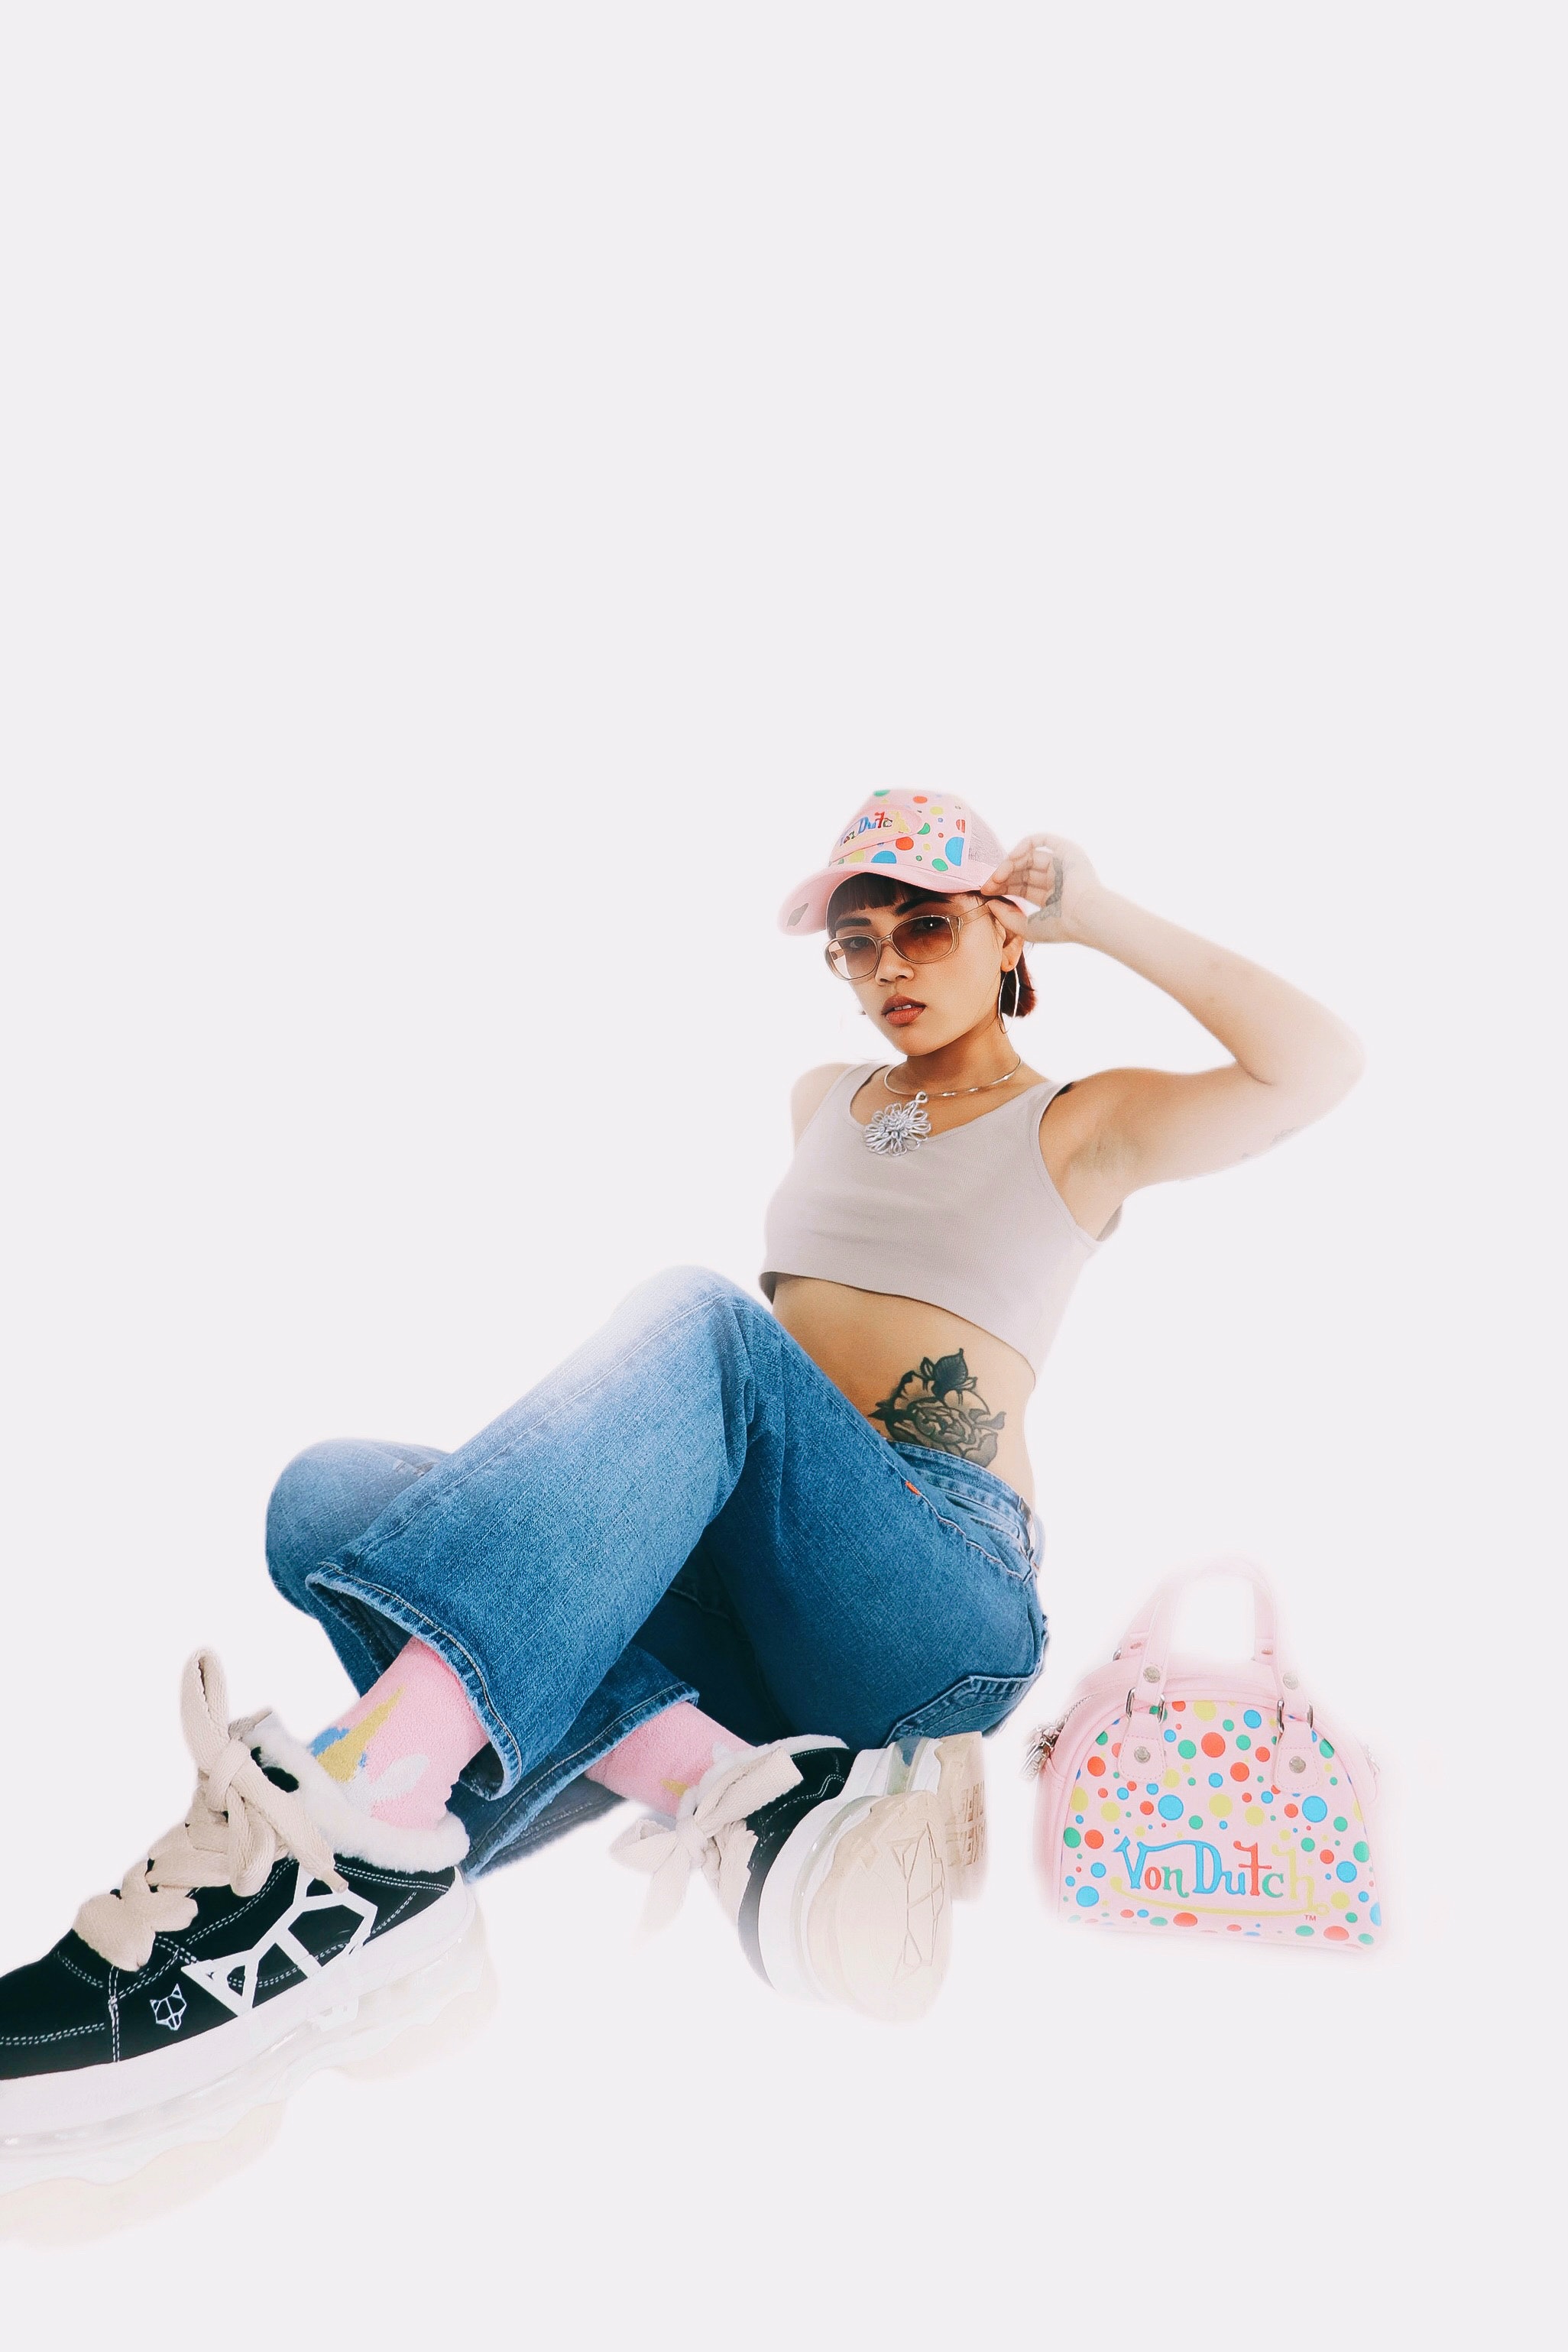
woman, glasses, jeans, sunglasses, goggles, leg, vision care, eyewear, human body, sleeve, knee, cap, waist, headgear, thigh, happy, t shirt, sportswear, fashion design, elbow, hat, human leg, electric blue, denim, recreation, magenta, foot, leisure, sitting, boot, landscape, sandal, fashion model, top, fashion accessory, winter, abdomen, portrait photography, beanie, ankle, photo shoot